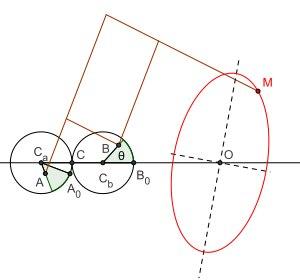
Un ellipsographe est un instrument mécanique permettant de tracer des ellipses d'un mouvement continu. Outre l'outil très simple qu'est la corde du jardinier, on distingue, parmi les ellipsographes, les systèmes articulés plans appelés trammels et les systèmes en dimension trois comme les compas. Nombreux sont les mathématiciens ayant donné leur nom à un ellipsographe exploitant une propriété particulière des ellipses.